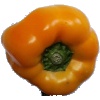
Label: Pepper Yellow 1